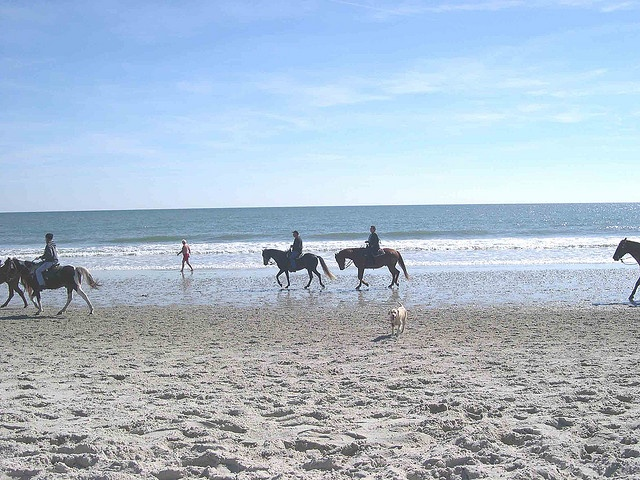
A group of people on a beach riding horses.
Several horse riders are along the ocean shore.
People horseback riding on the beach and a dog and a man walking on the beach.
A group of people, horses and a dog on a beach.
People riding horse back on a beach with a person walking and a dog.